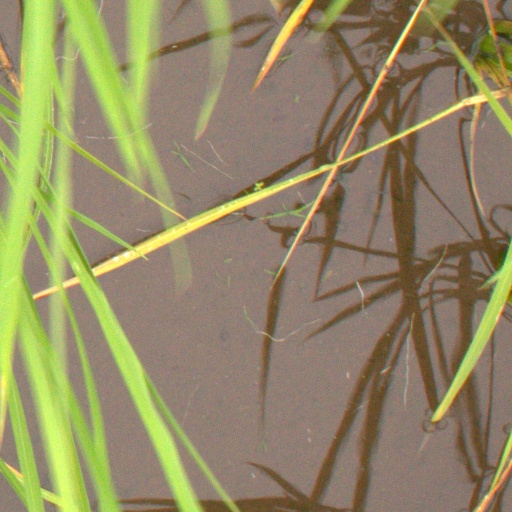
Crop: rice